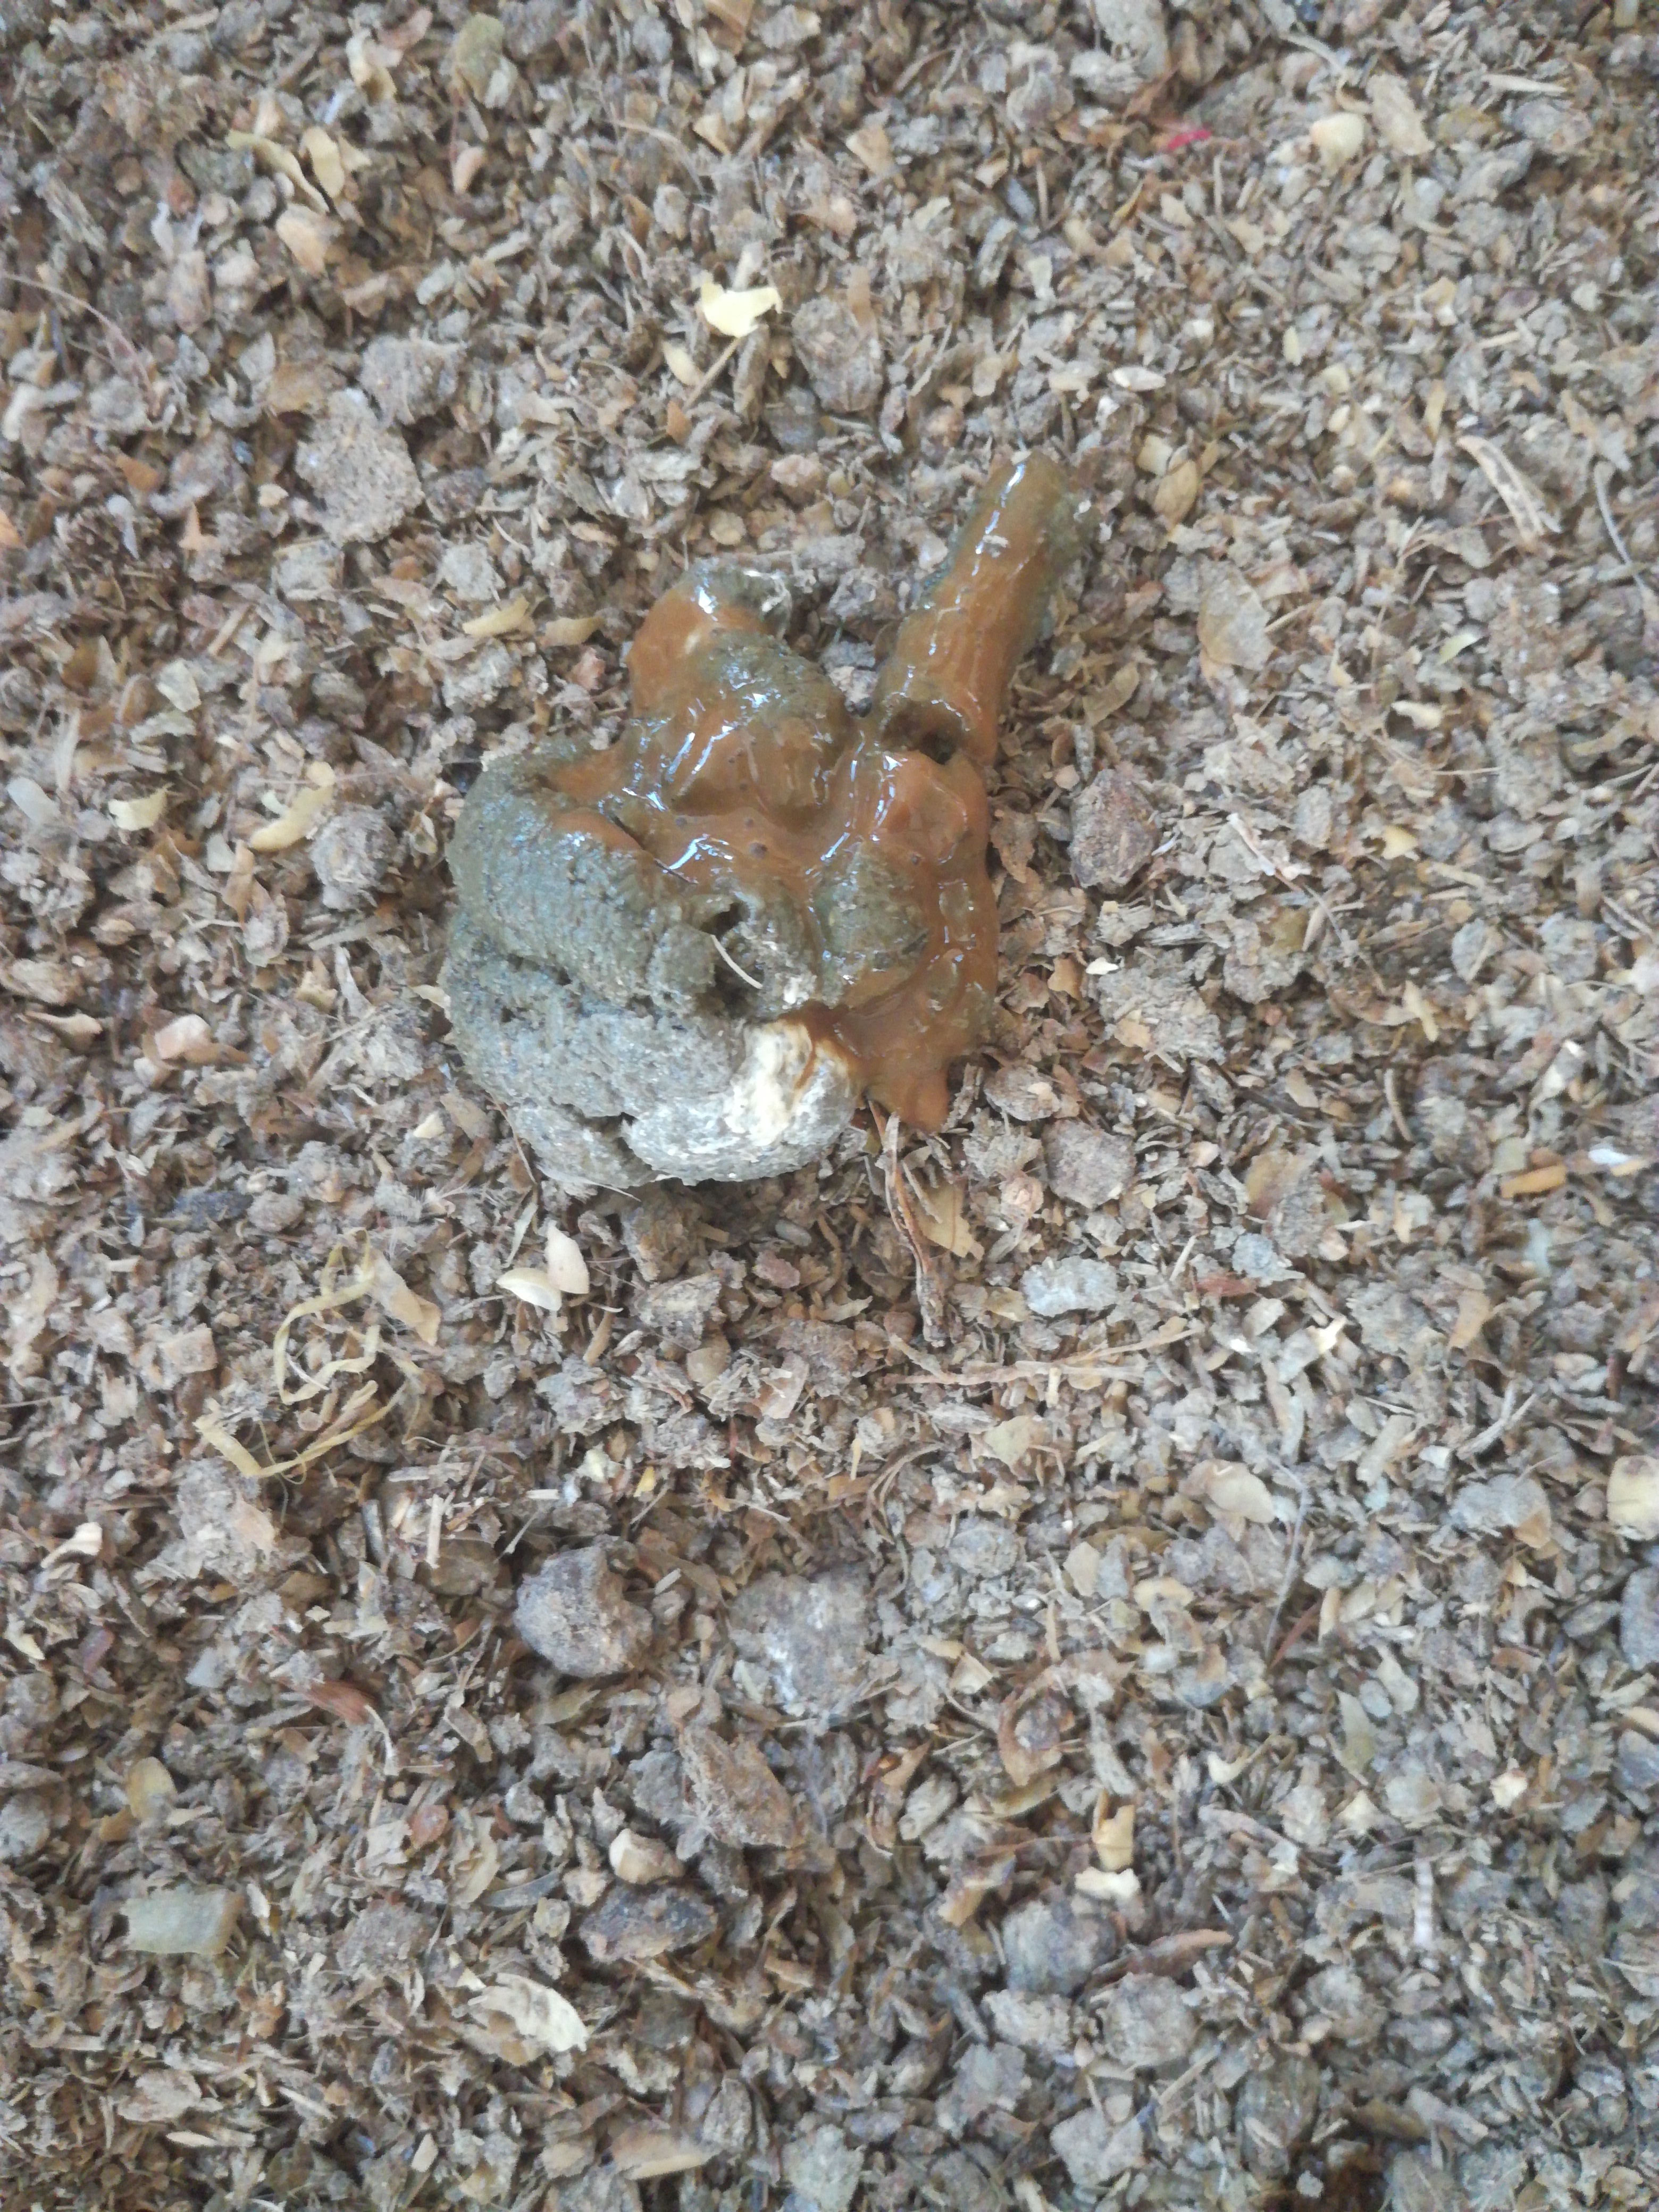
PCR-confirmed diagnosis: Coccidiosis